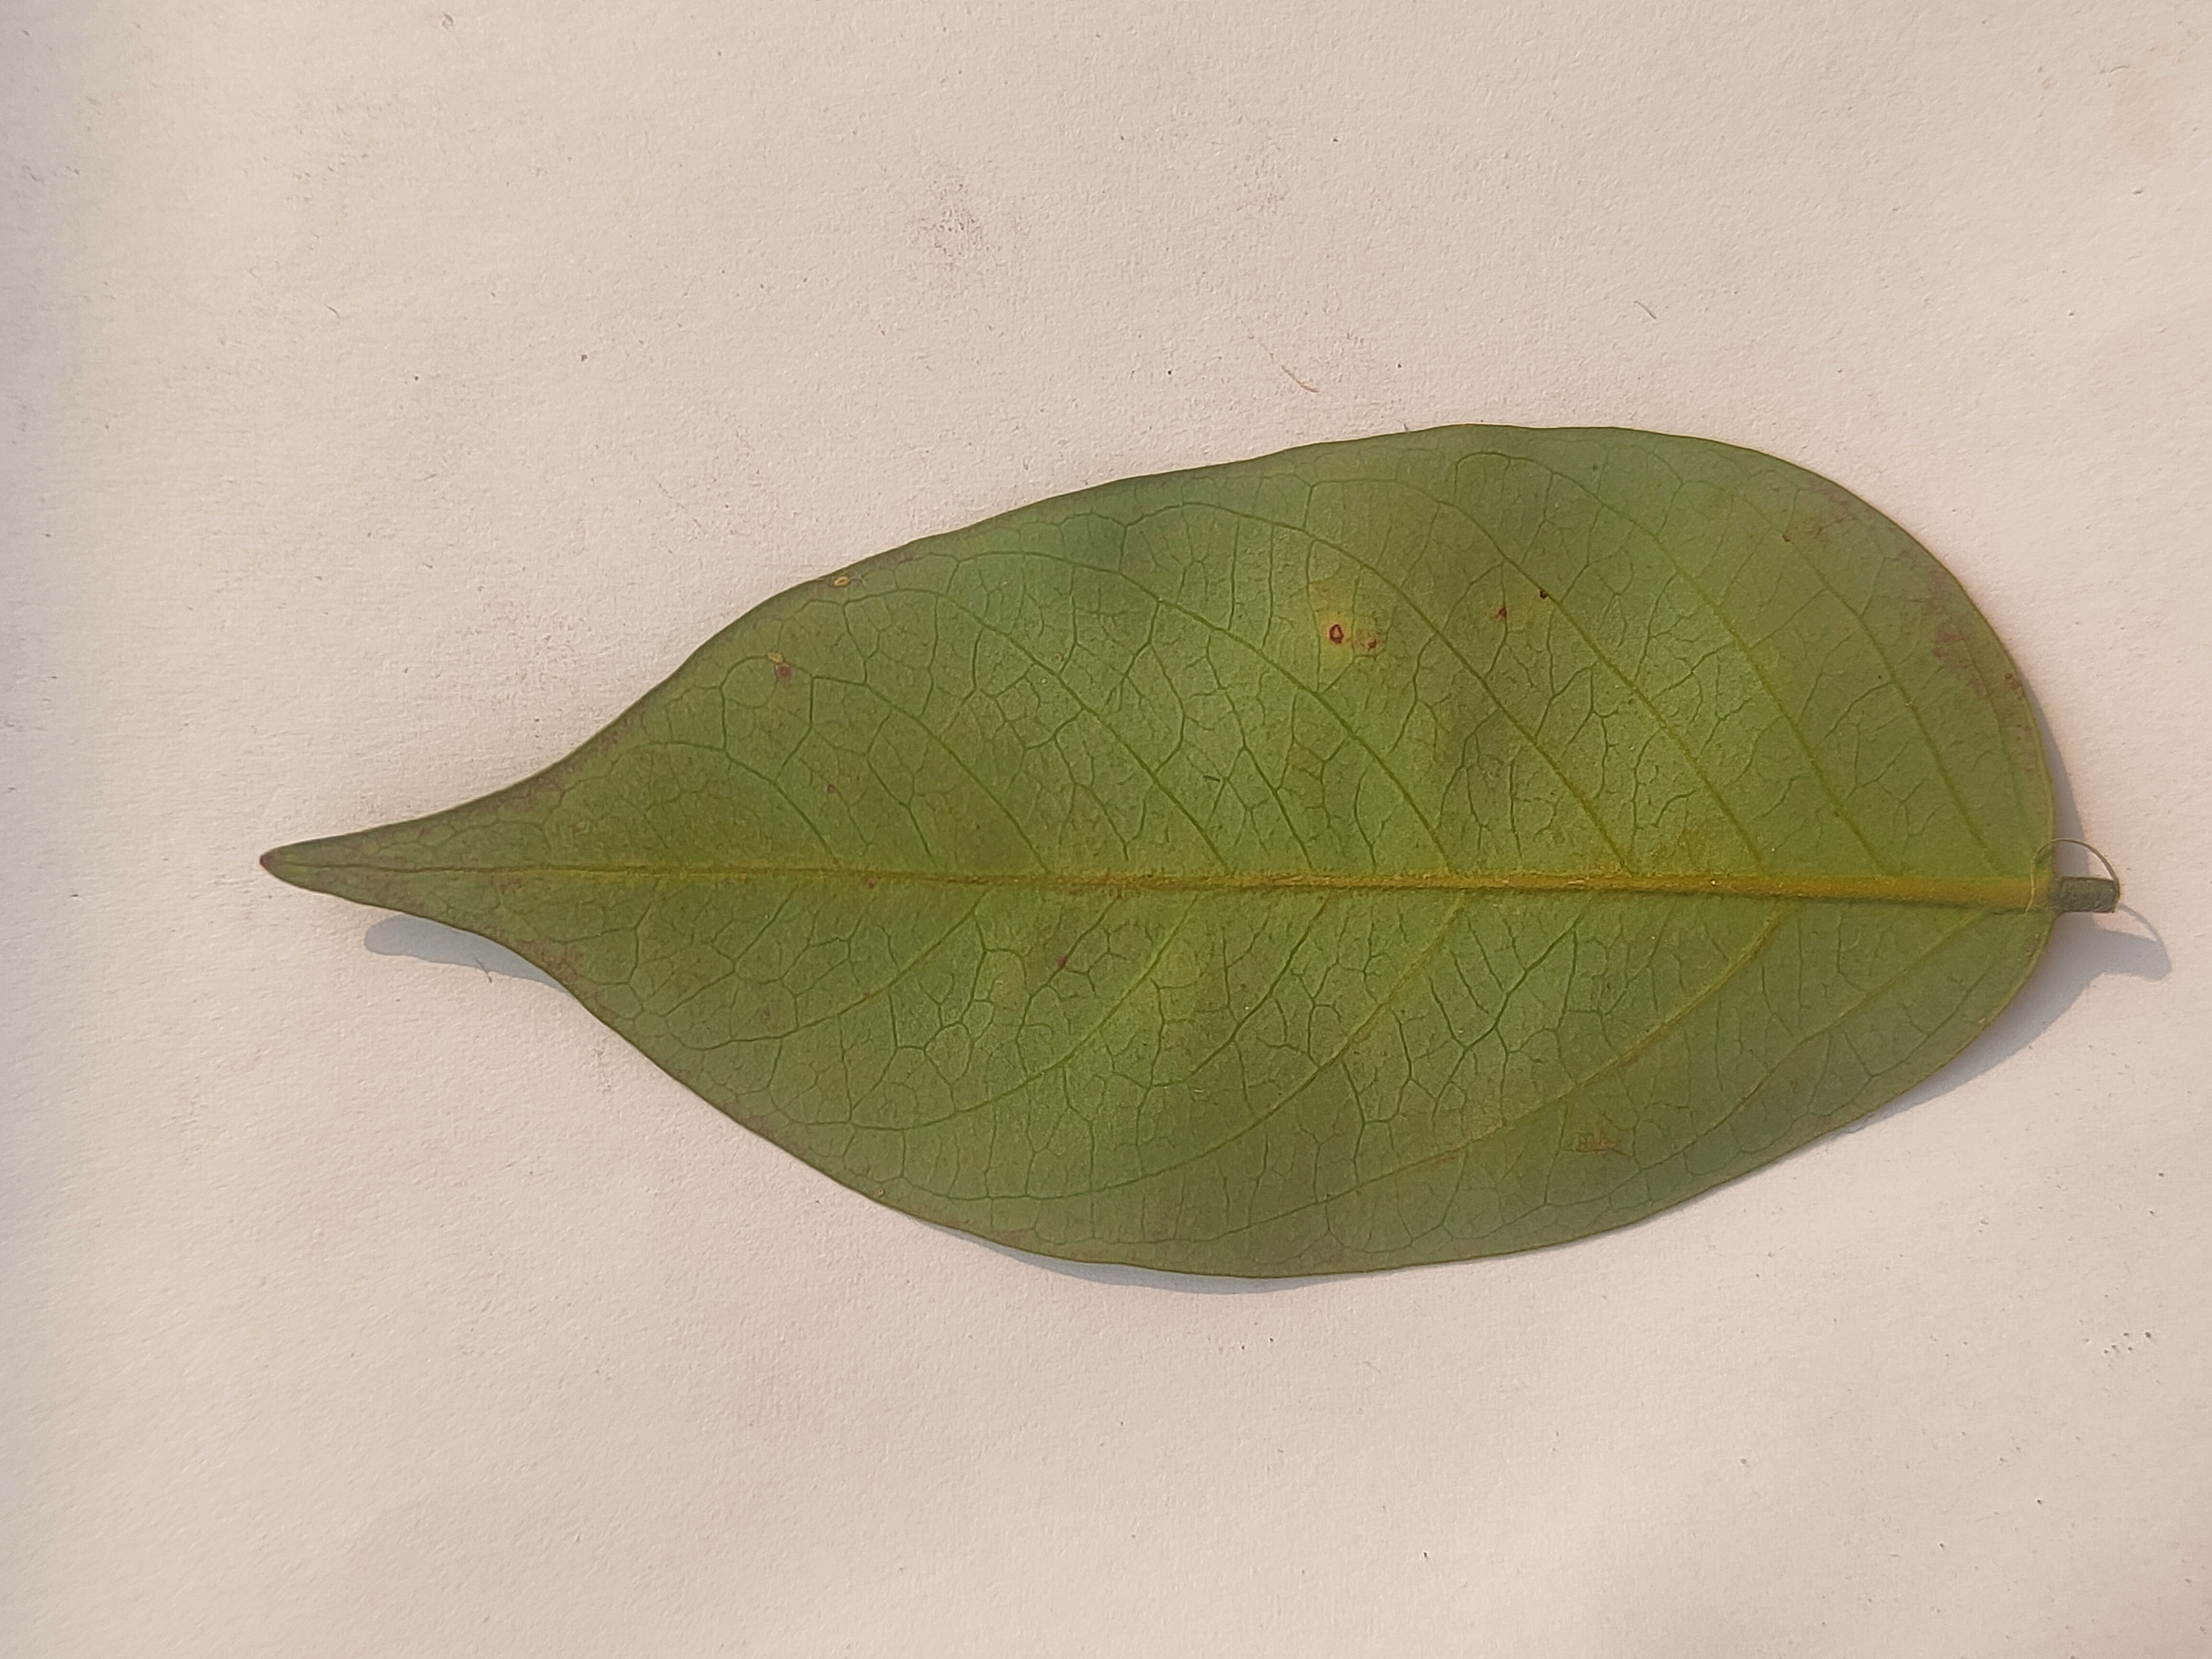
Leaf variety: Star Fruit